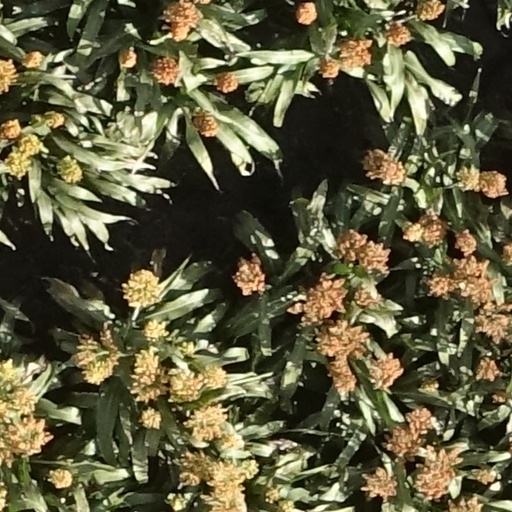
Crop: sorghum